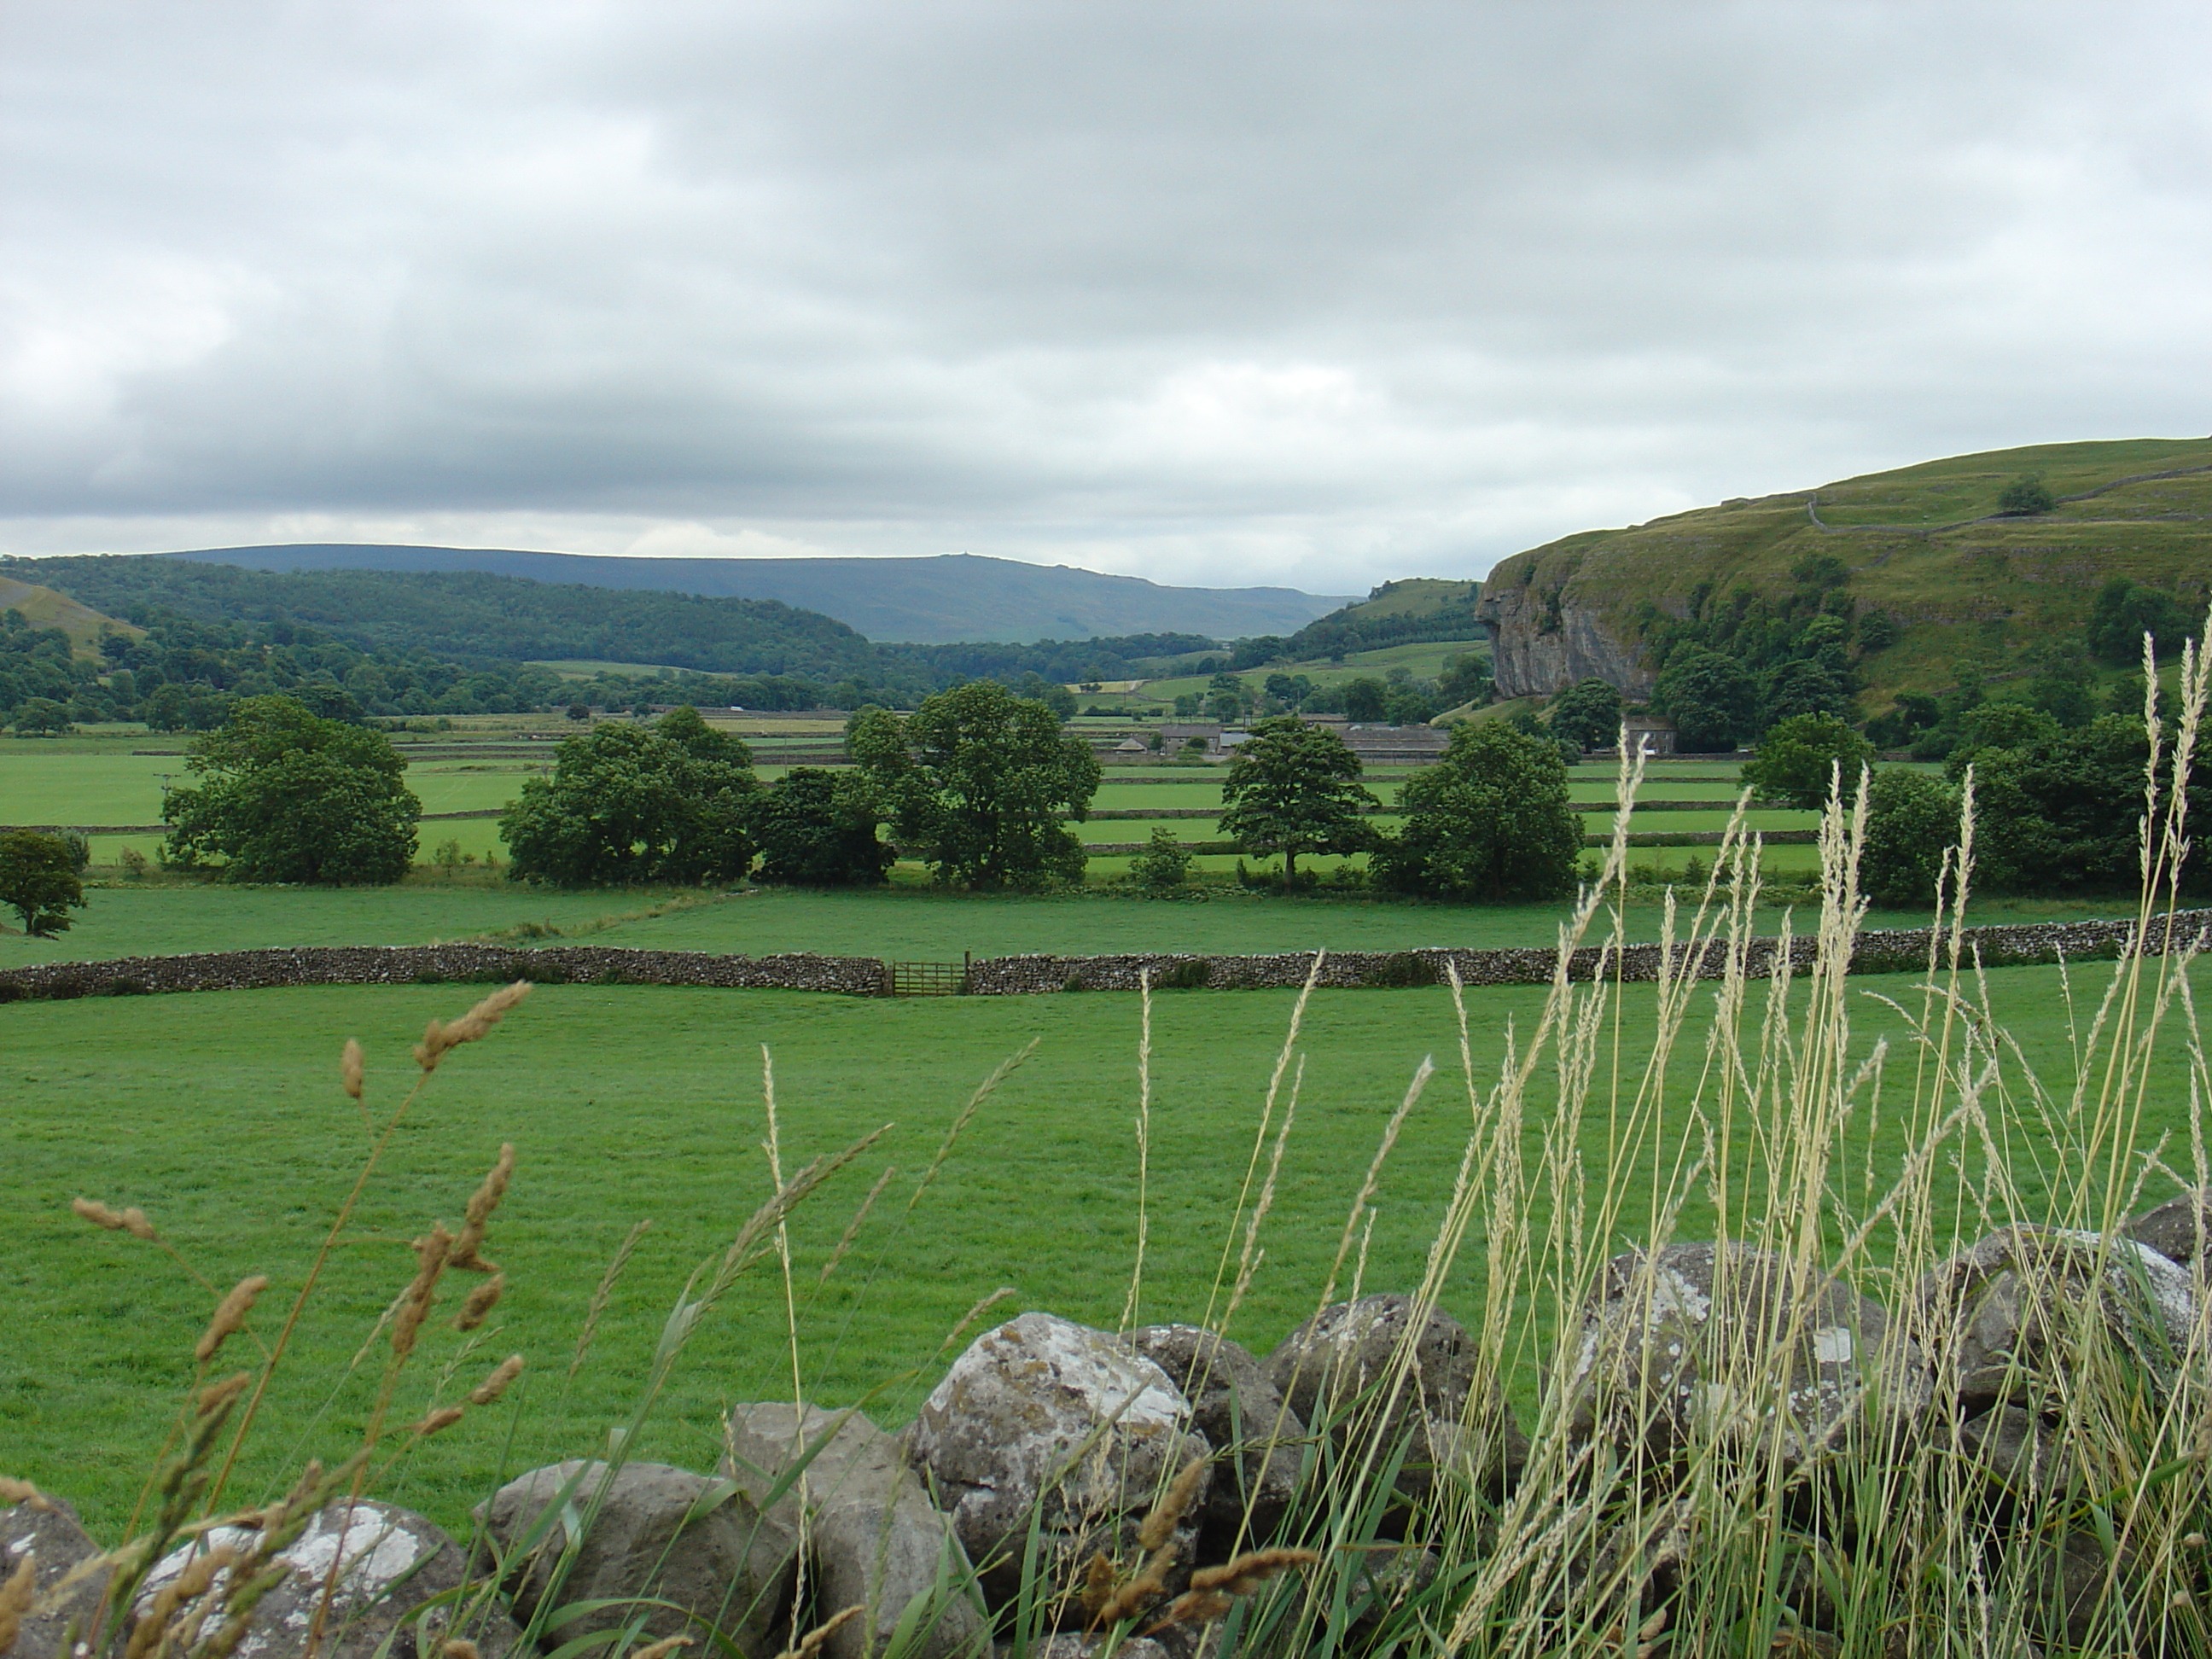
landscape, grass, mountain, field, farm, meadow, hill, valley, green, pasture, agriculture, trees, england, grassland, plantation, rural area, paddy field, english landscape, mountainous landforms